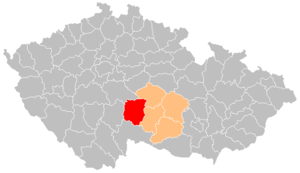
Le district de Pelhřimov est un des cinq districts de la région de Vysočina, en Tchéquie. Son chef-lieu est la ville de Pelhřimov.